MiG-29M Super Fulcrum

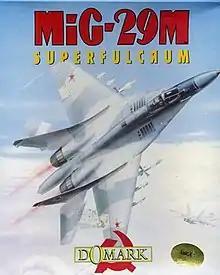

MiG-29M Super Fulcrum is a sequel to the game "MiG-29 Fulcrum".